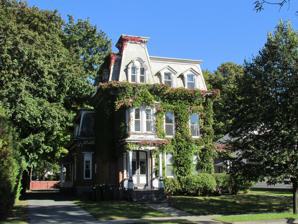
Building: F. W. Wait House
Country: United States of America
Year built: 1876
Historic house in New York, United States United States historic place F. W. Wait House U.S. National Register of Historic Places F. W. Wait House Show map of New York Show map of the United States Location 173-175 Ridge St., Glens Falls, New York Coordinates 43°18′59″N 73°37′52″W / 43.31639°N 73.63111°W / 43.31639; -73.63111 Area less than one acre Built 1876 Architectural style Second Empire, Italianate MPS Glens Falls MRA NRHP reference No. 84003422 Added to NRHP September 29, 1984 F. W. Wait House is a historic home located at Glens Falls , Warren County, New York .  It was built about 1876 and is a rectangular, 2 + 1 ⁄ 2 -story, brick residence with a slate mansard roof in a transitional Italianate / Second Empire style.  It retains many of its original decorative details. It was added to the National Register of Historic Places in 1984. See also National Register of Historic Places listings in Warren County, New York References